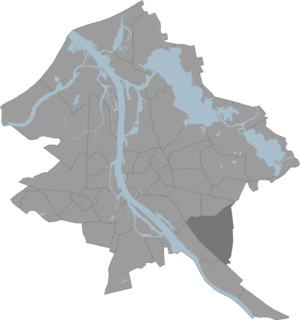
Šķirotava est un voisinage de Riga situé sur la rive droite de la Daugava dans l'arrondissement de Latgale.